Utter-Gerig Round Barn

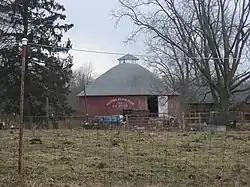
Roadside view

The Utter-Gerig Round Barn is a round barn located in Henry Township near Akron, Fulton County, Indiana. It was built in 1915, and is a wood frame barn measuring approximately 63 feet in diameter. It rests on a fieldstone foundation and has two primary floors. The second level is reached by a broad earth ramp.